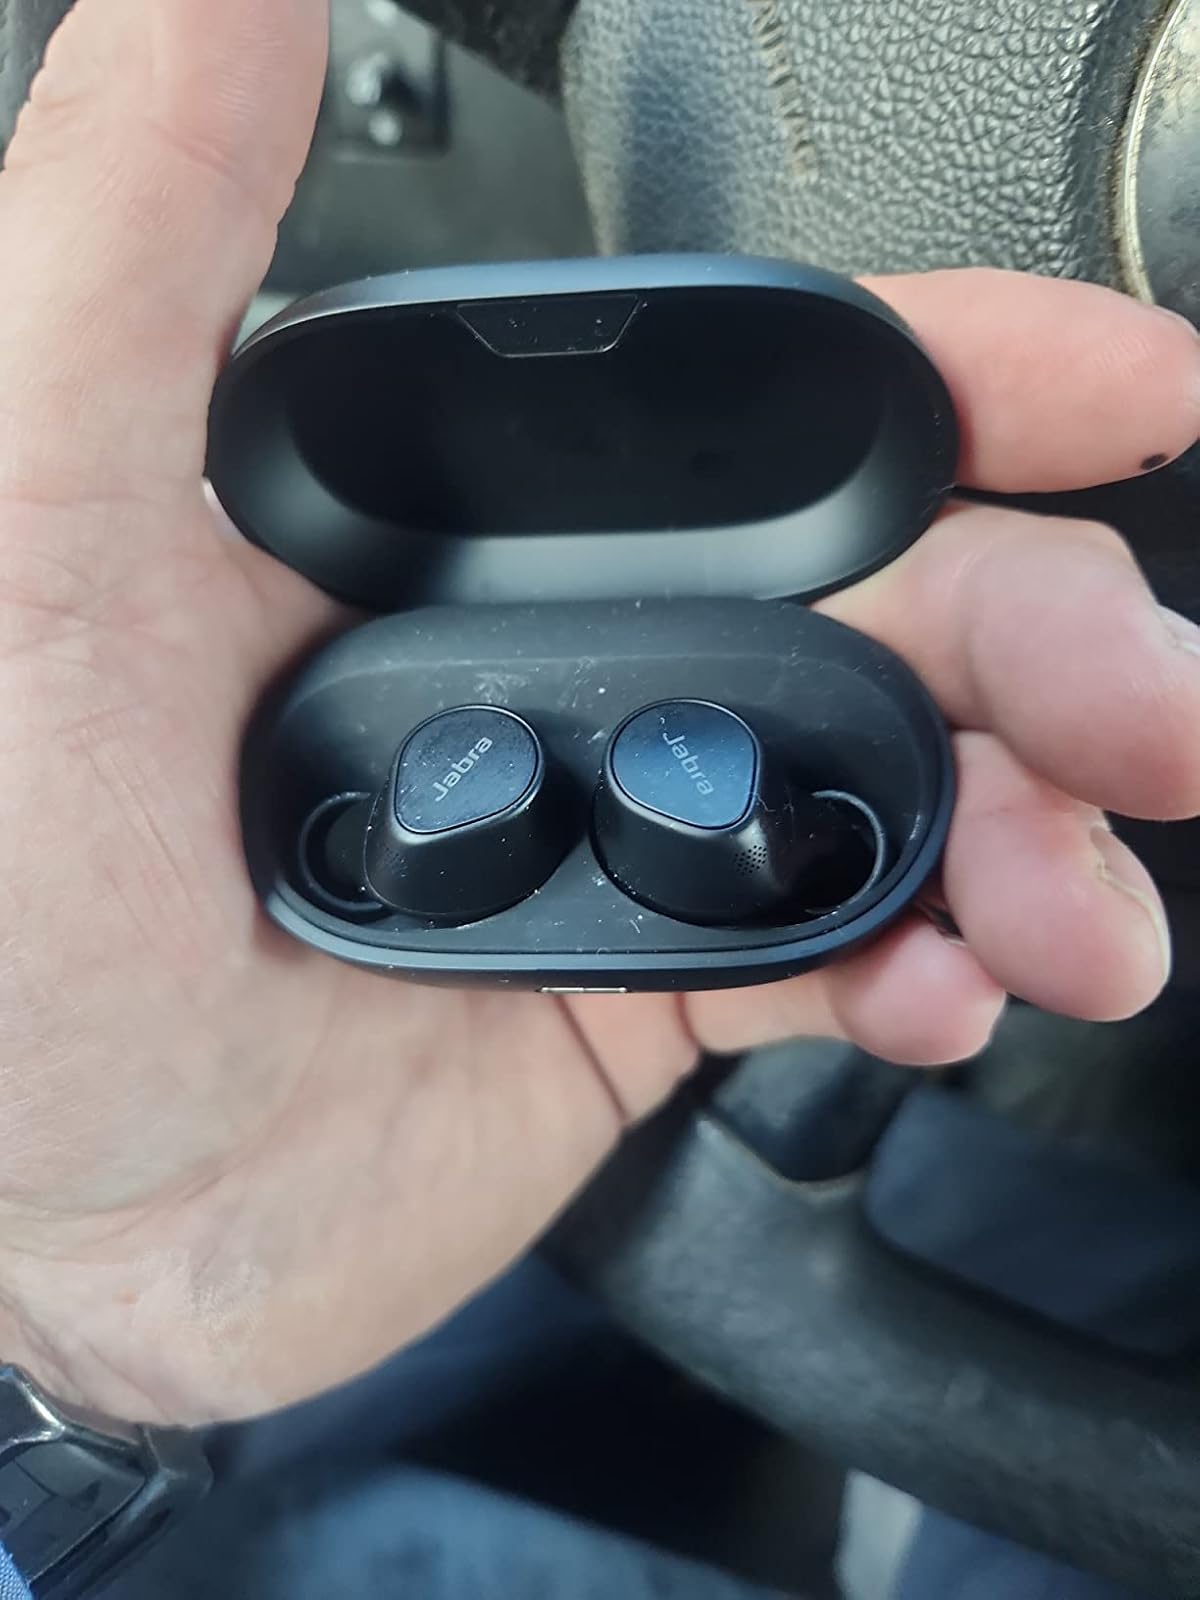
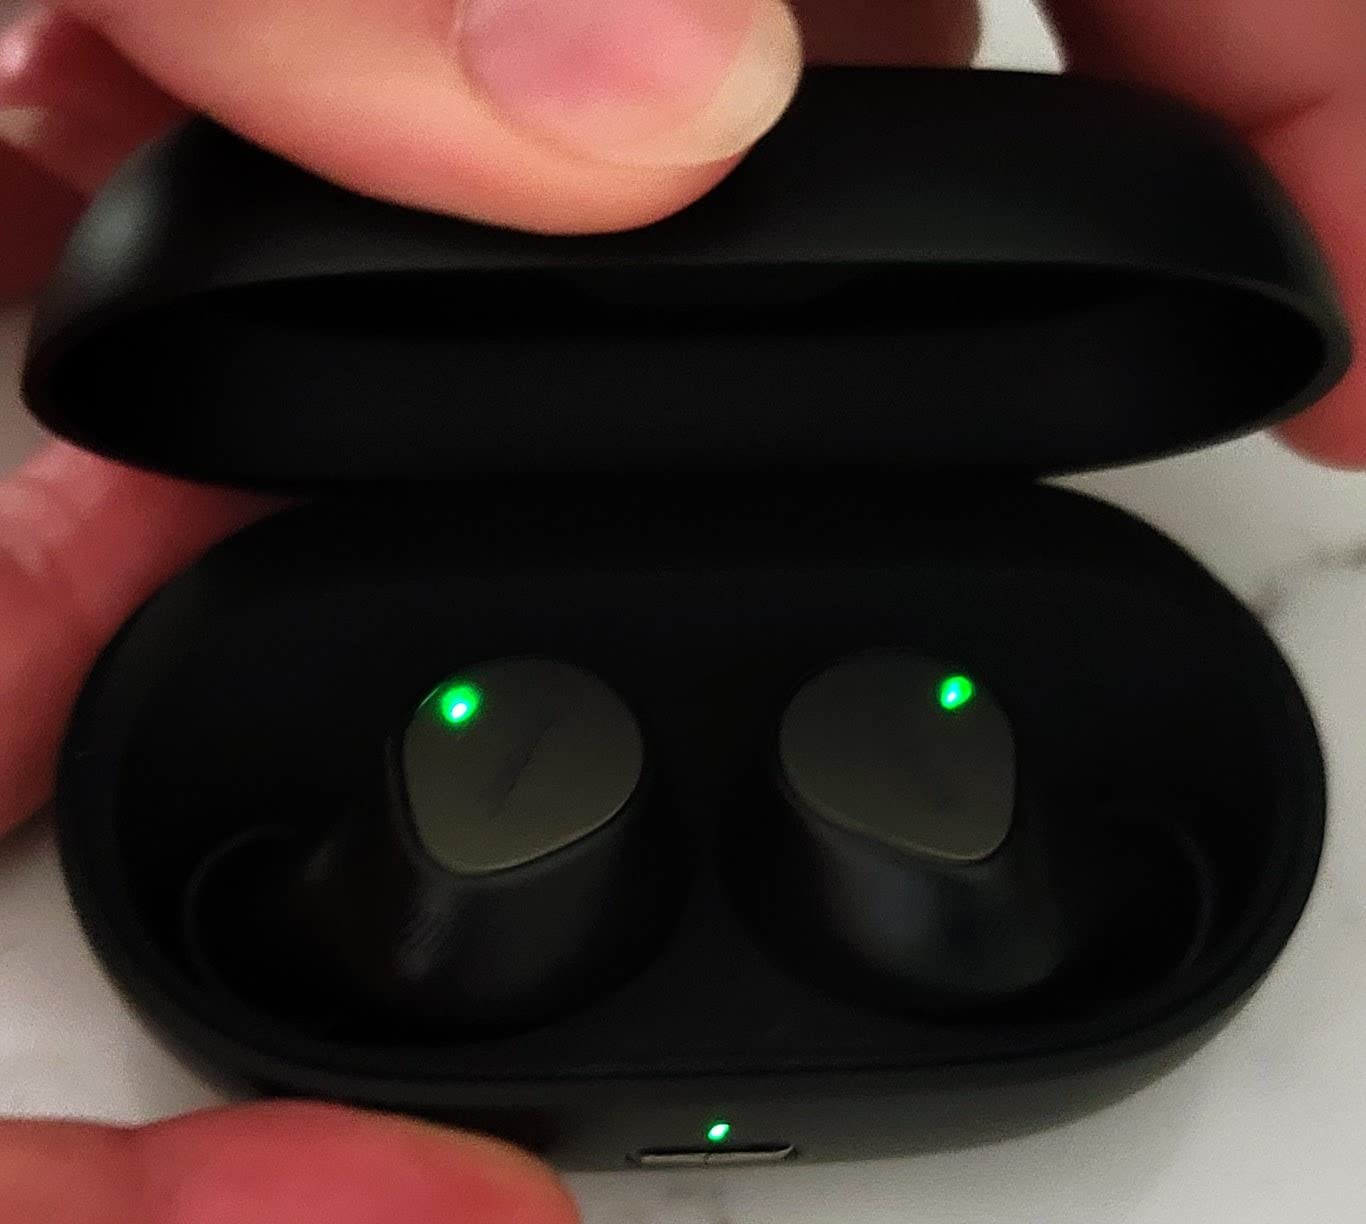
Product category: earbuds
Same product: yes